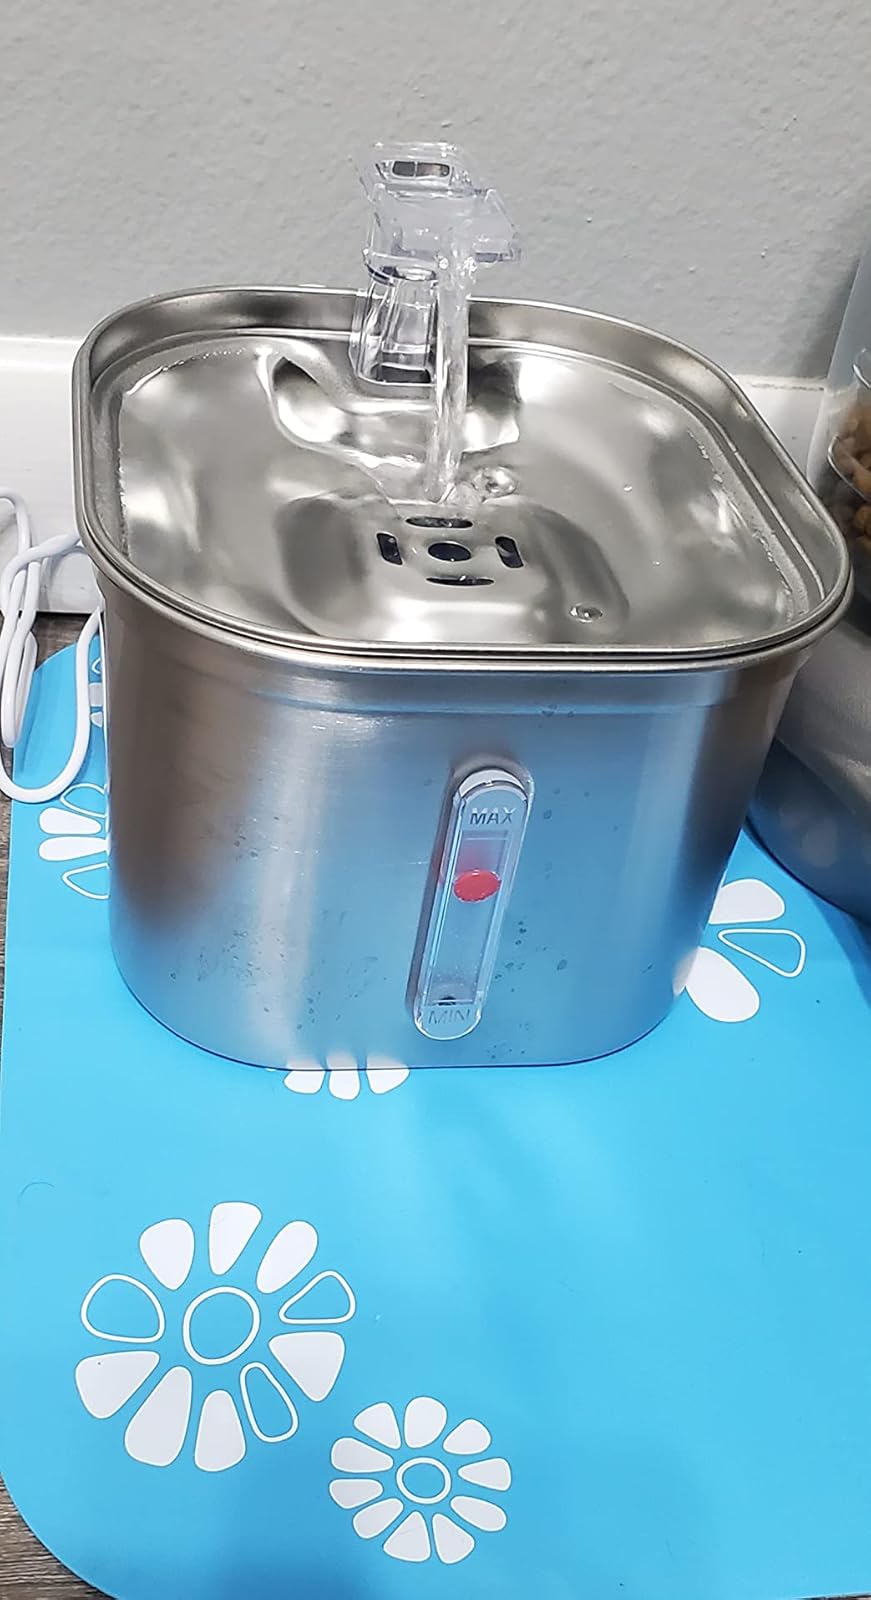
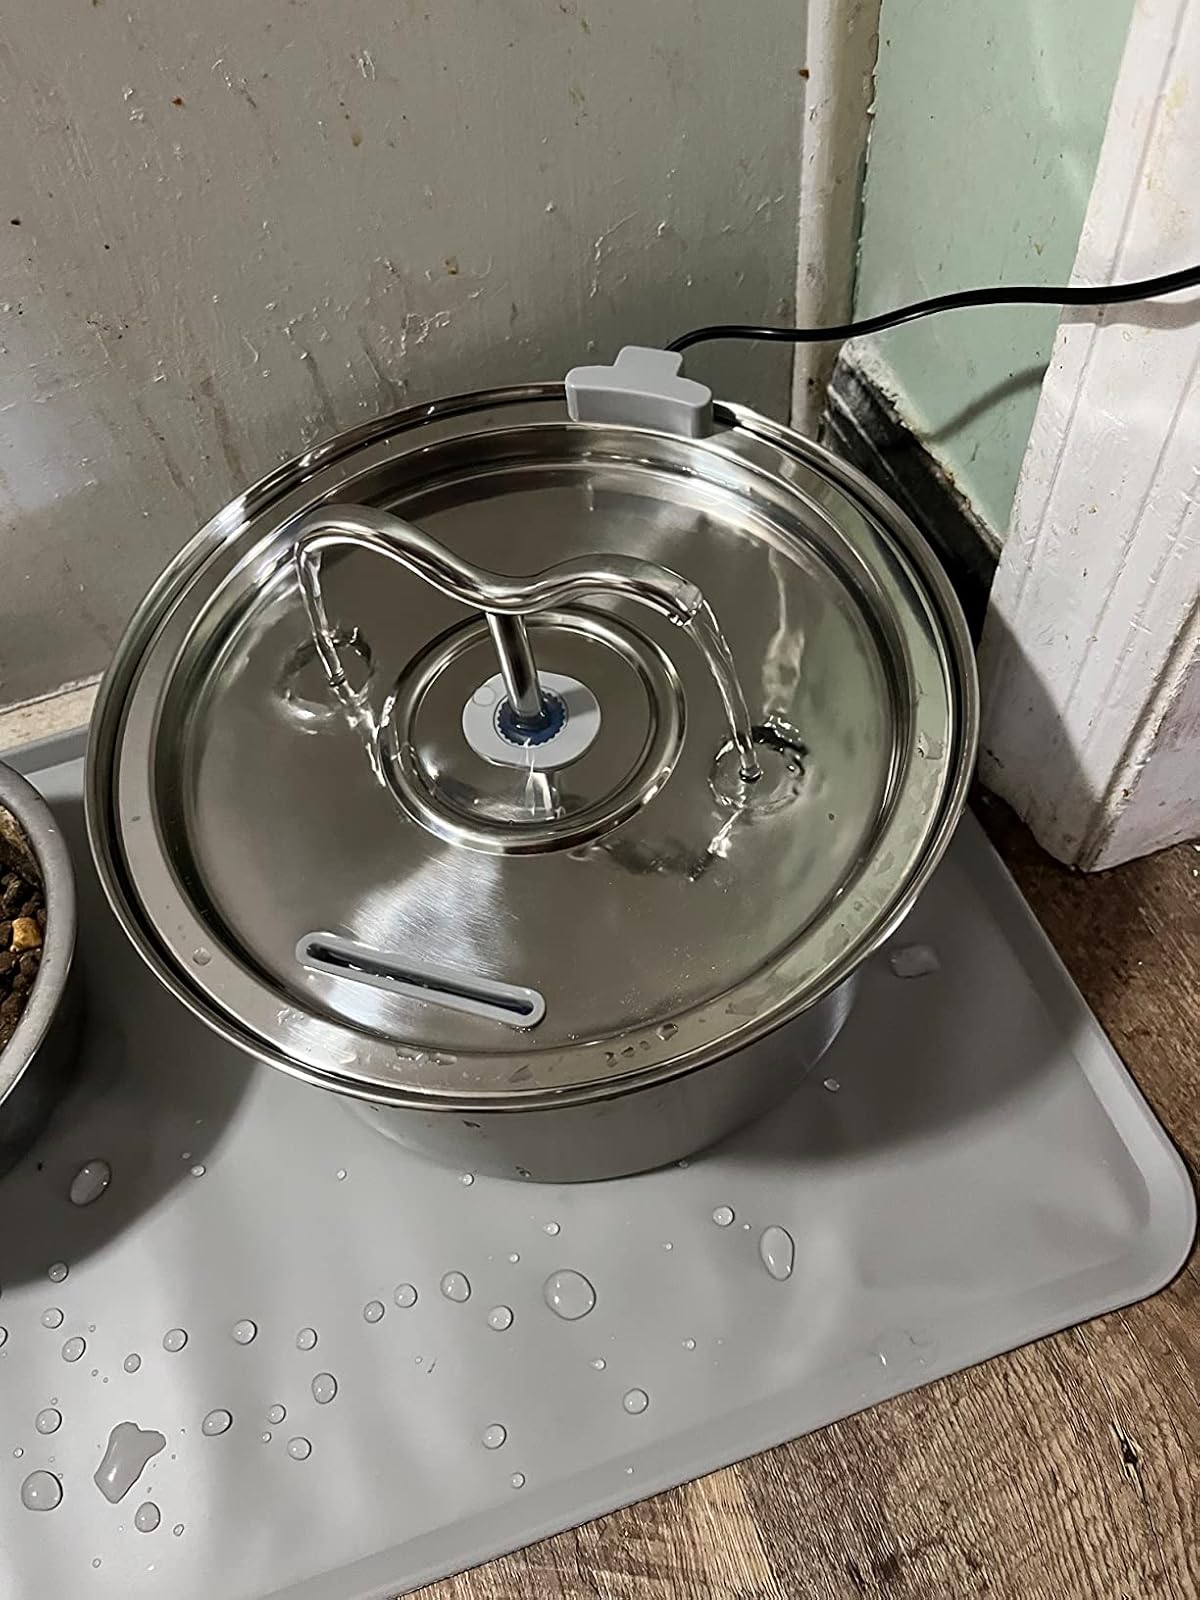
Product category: items_bowl
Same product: no